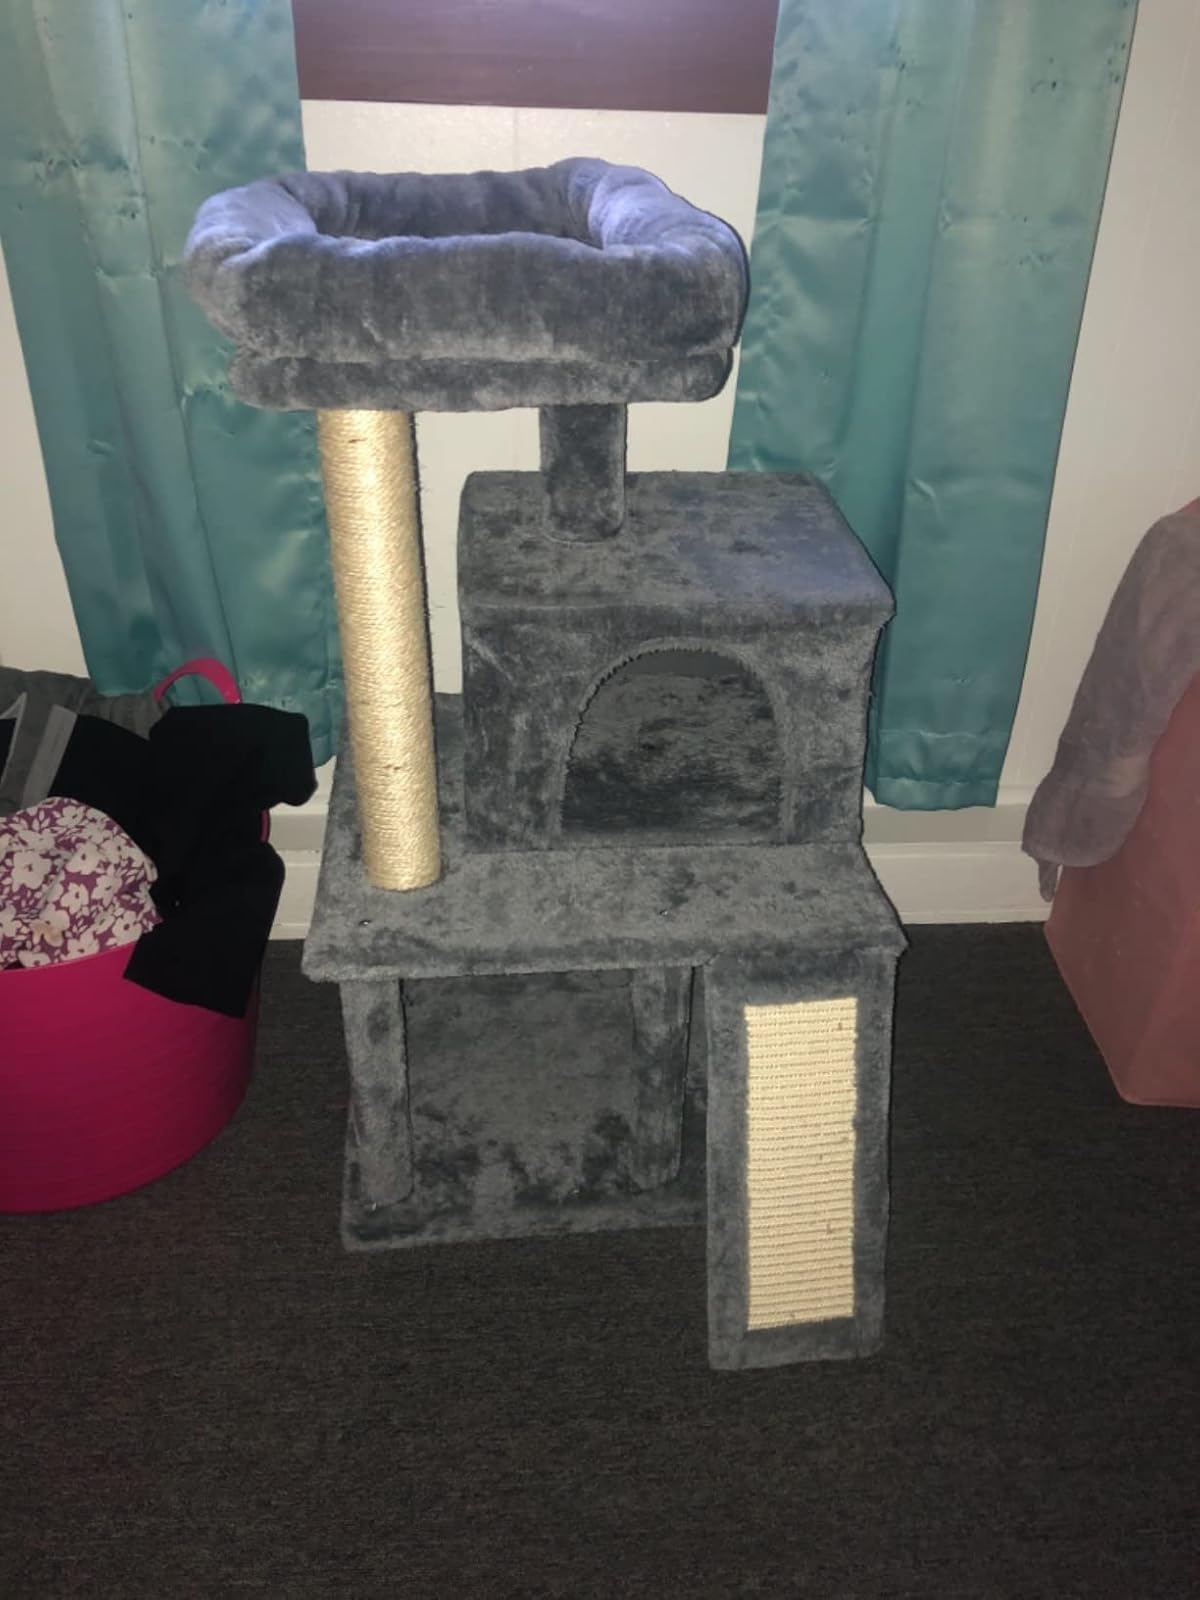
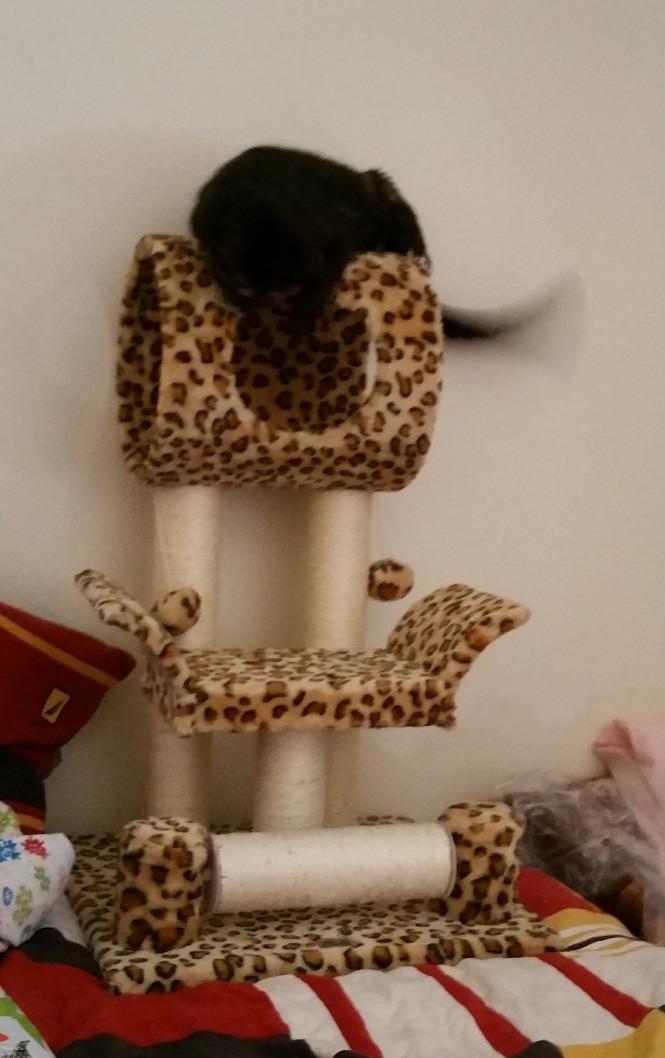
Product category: items_cat tree
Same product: no